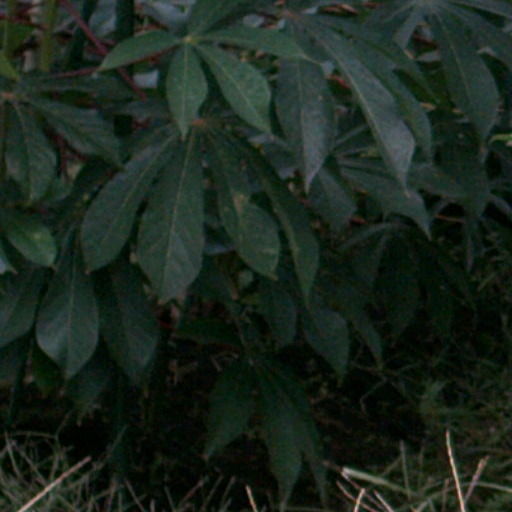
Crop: cassava